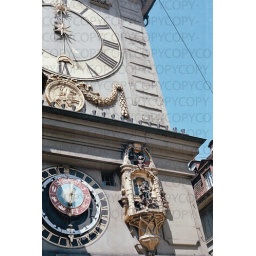
Photograph of landmark clock tower in bern, switzerland